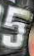
Number: 5